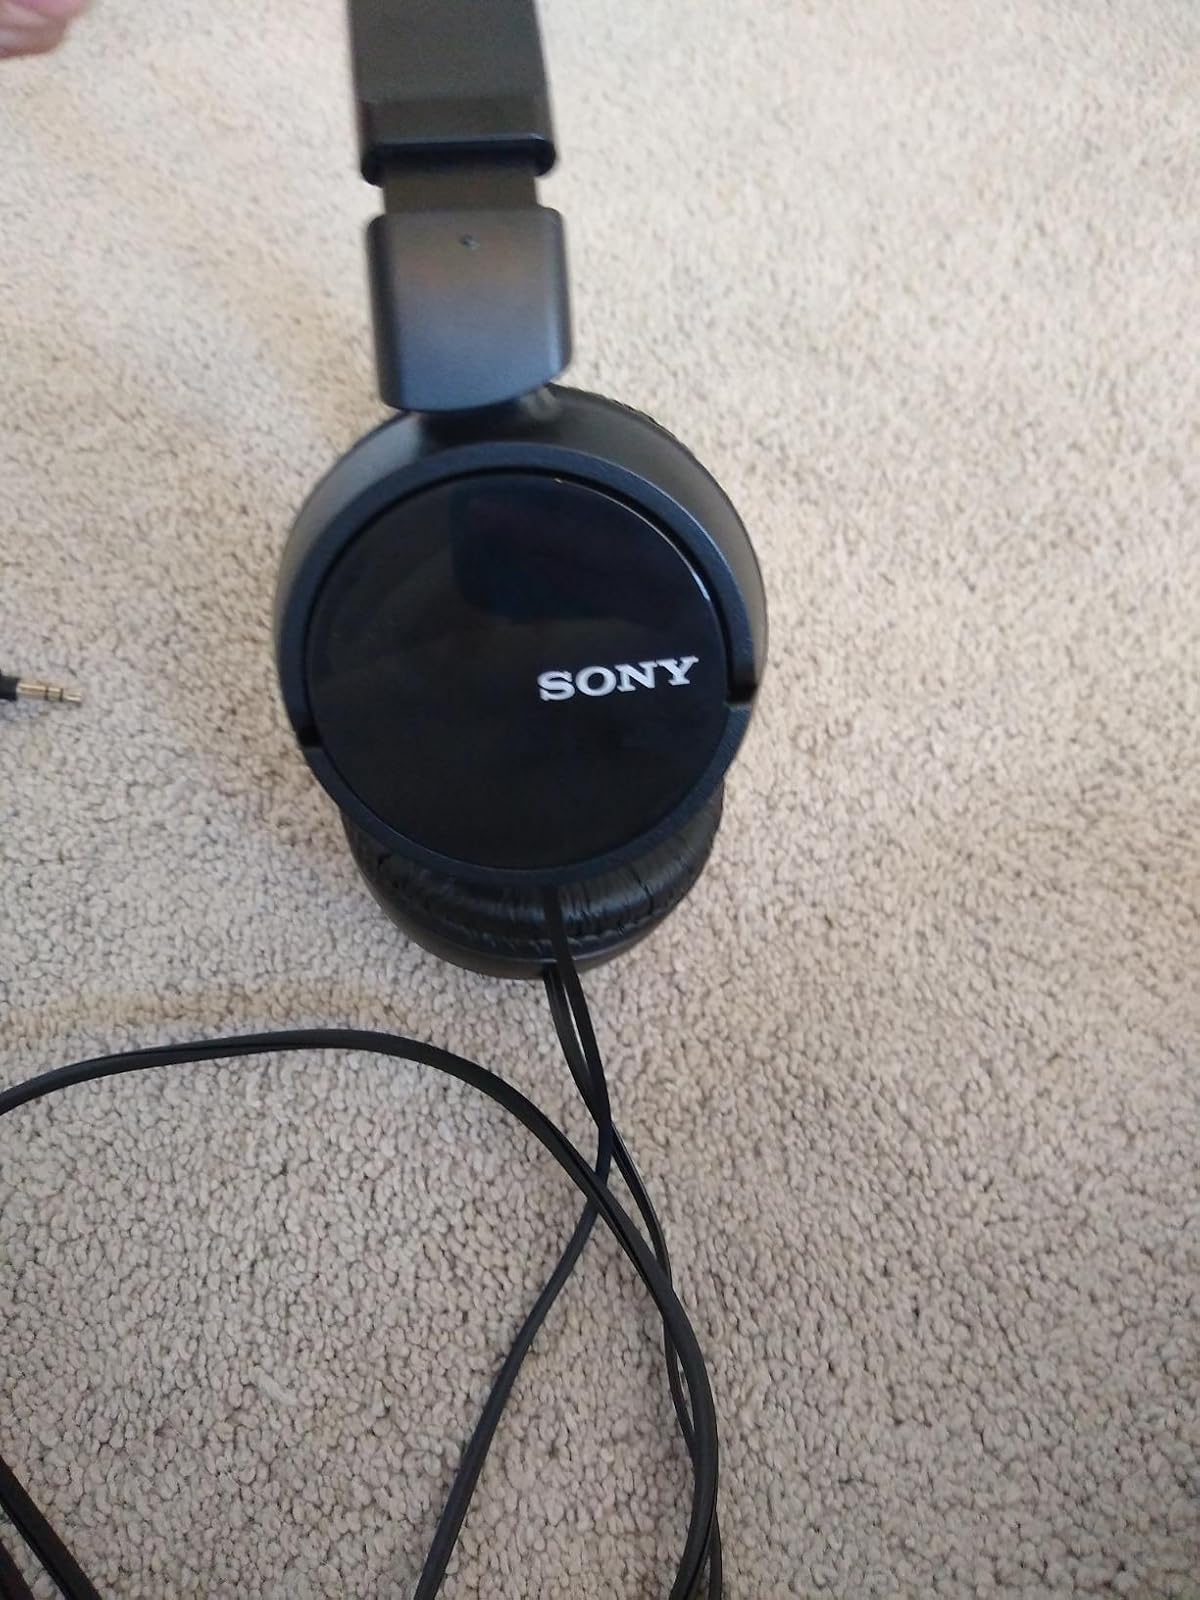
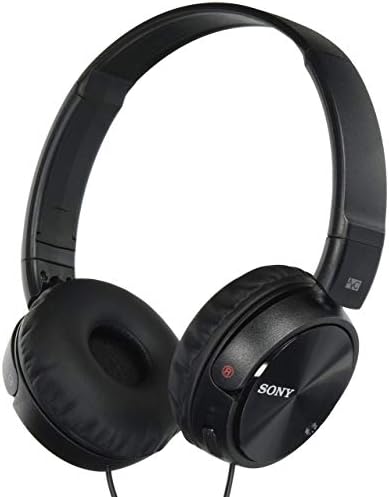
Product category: headphones
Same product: yes